Perrhe

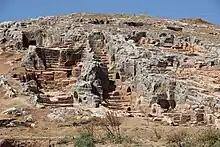
Necropolis of Perrhe

Perrhe (Ancient Greek: ) was an ancient city in the kingdom of Commagene. The remains of the city are located in the modern suburb of Örenli (previously the village of Pirin or Pirun) in the northern section of Adıyaman, Turkey. Some authors identify it with Antiochia ad Taurum.